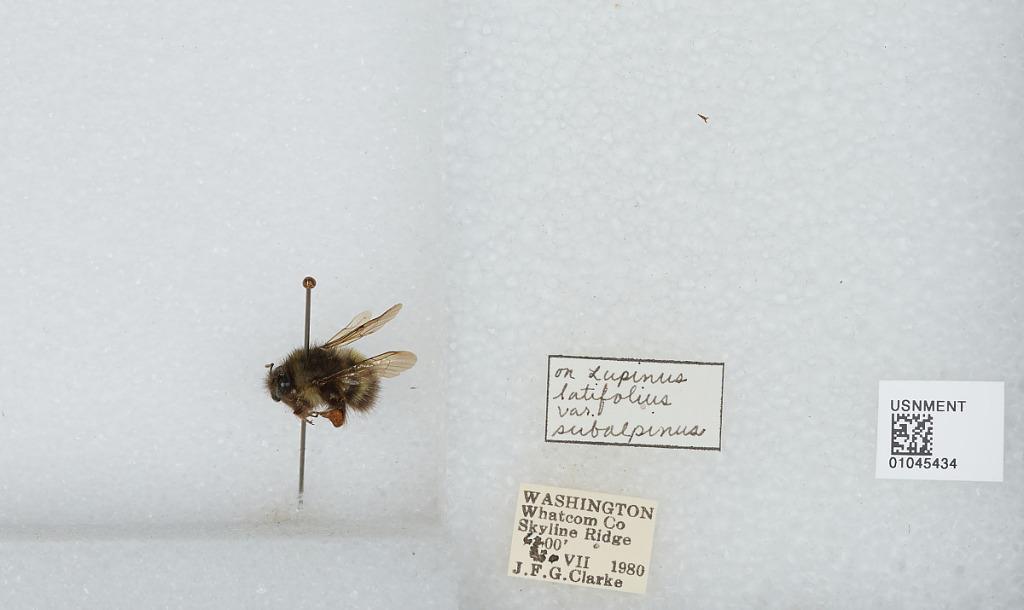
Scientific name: Bombus sp.
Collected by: J. Clarke
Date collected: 1980-7-30
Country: United States
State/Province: Washington
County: Whatcom
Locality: Skyline Ridge
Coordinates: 48.8592, -121.843